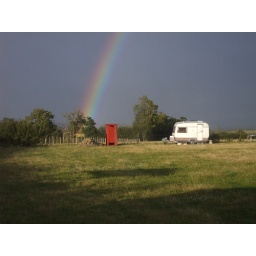
Taken from out side my camper in july,yes the red box there is our earth toilets hehehehe